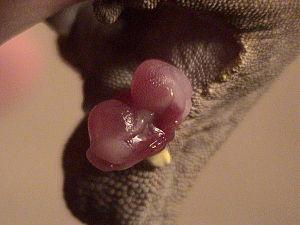
Les geckos sont des reptiles, et plus précisément des squamates. Ils font partie du groupe d'animaux que l'on appelle « lézard » dans le langage courant.